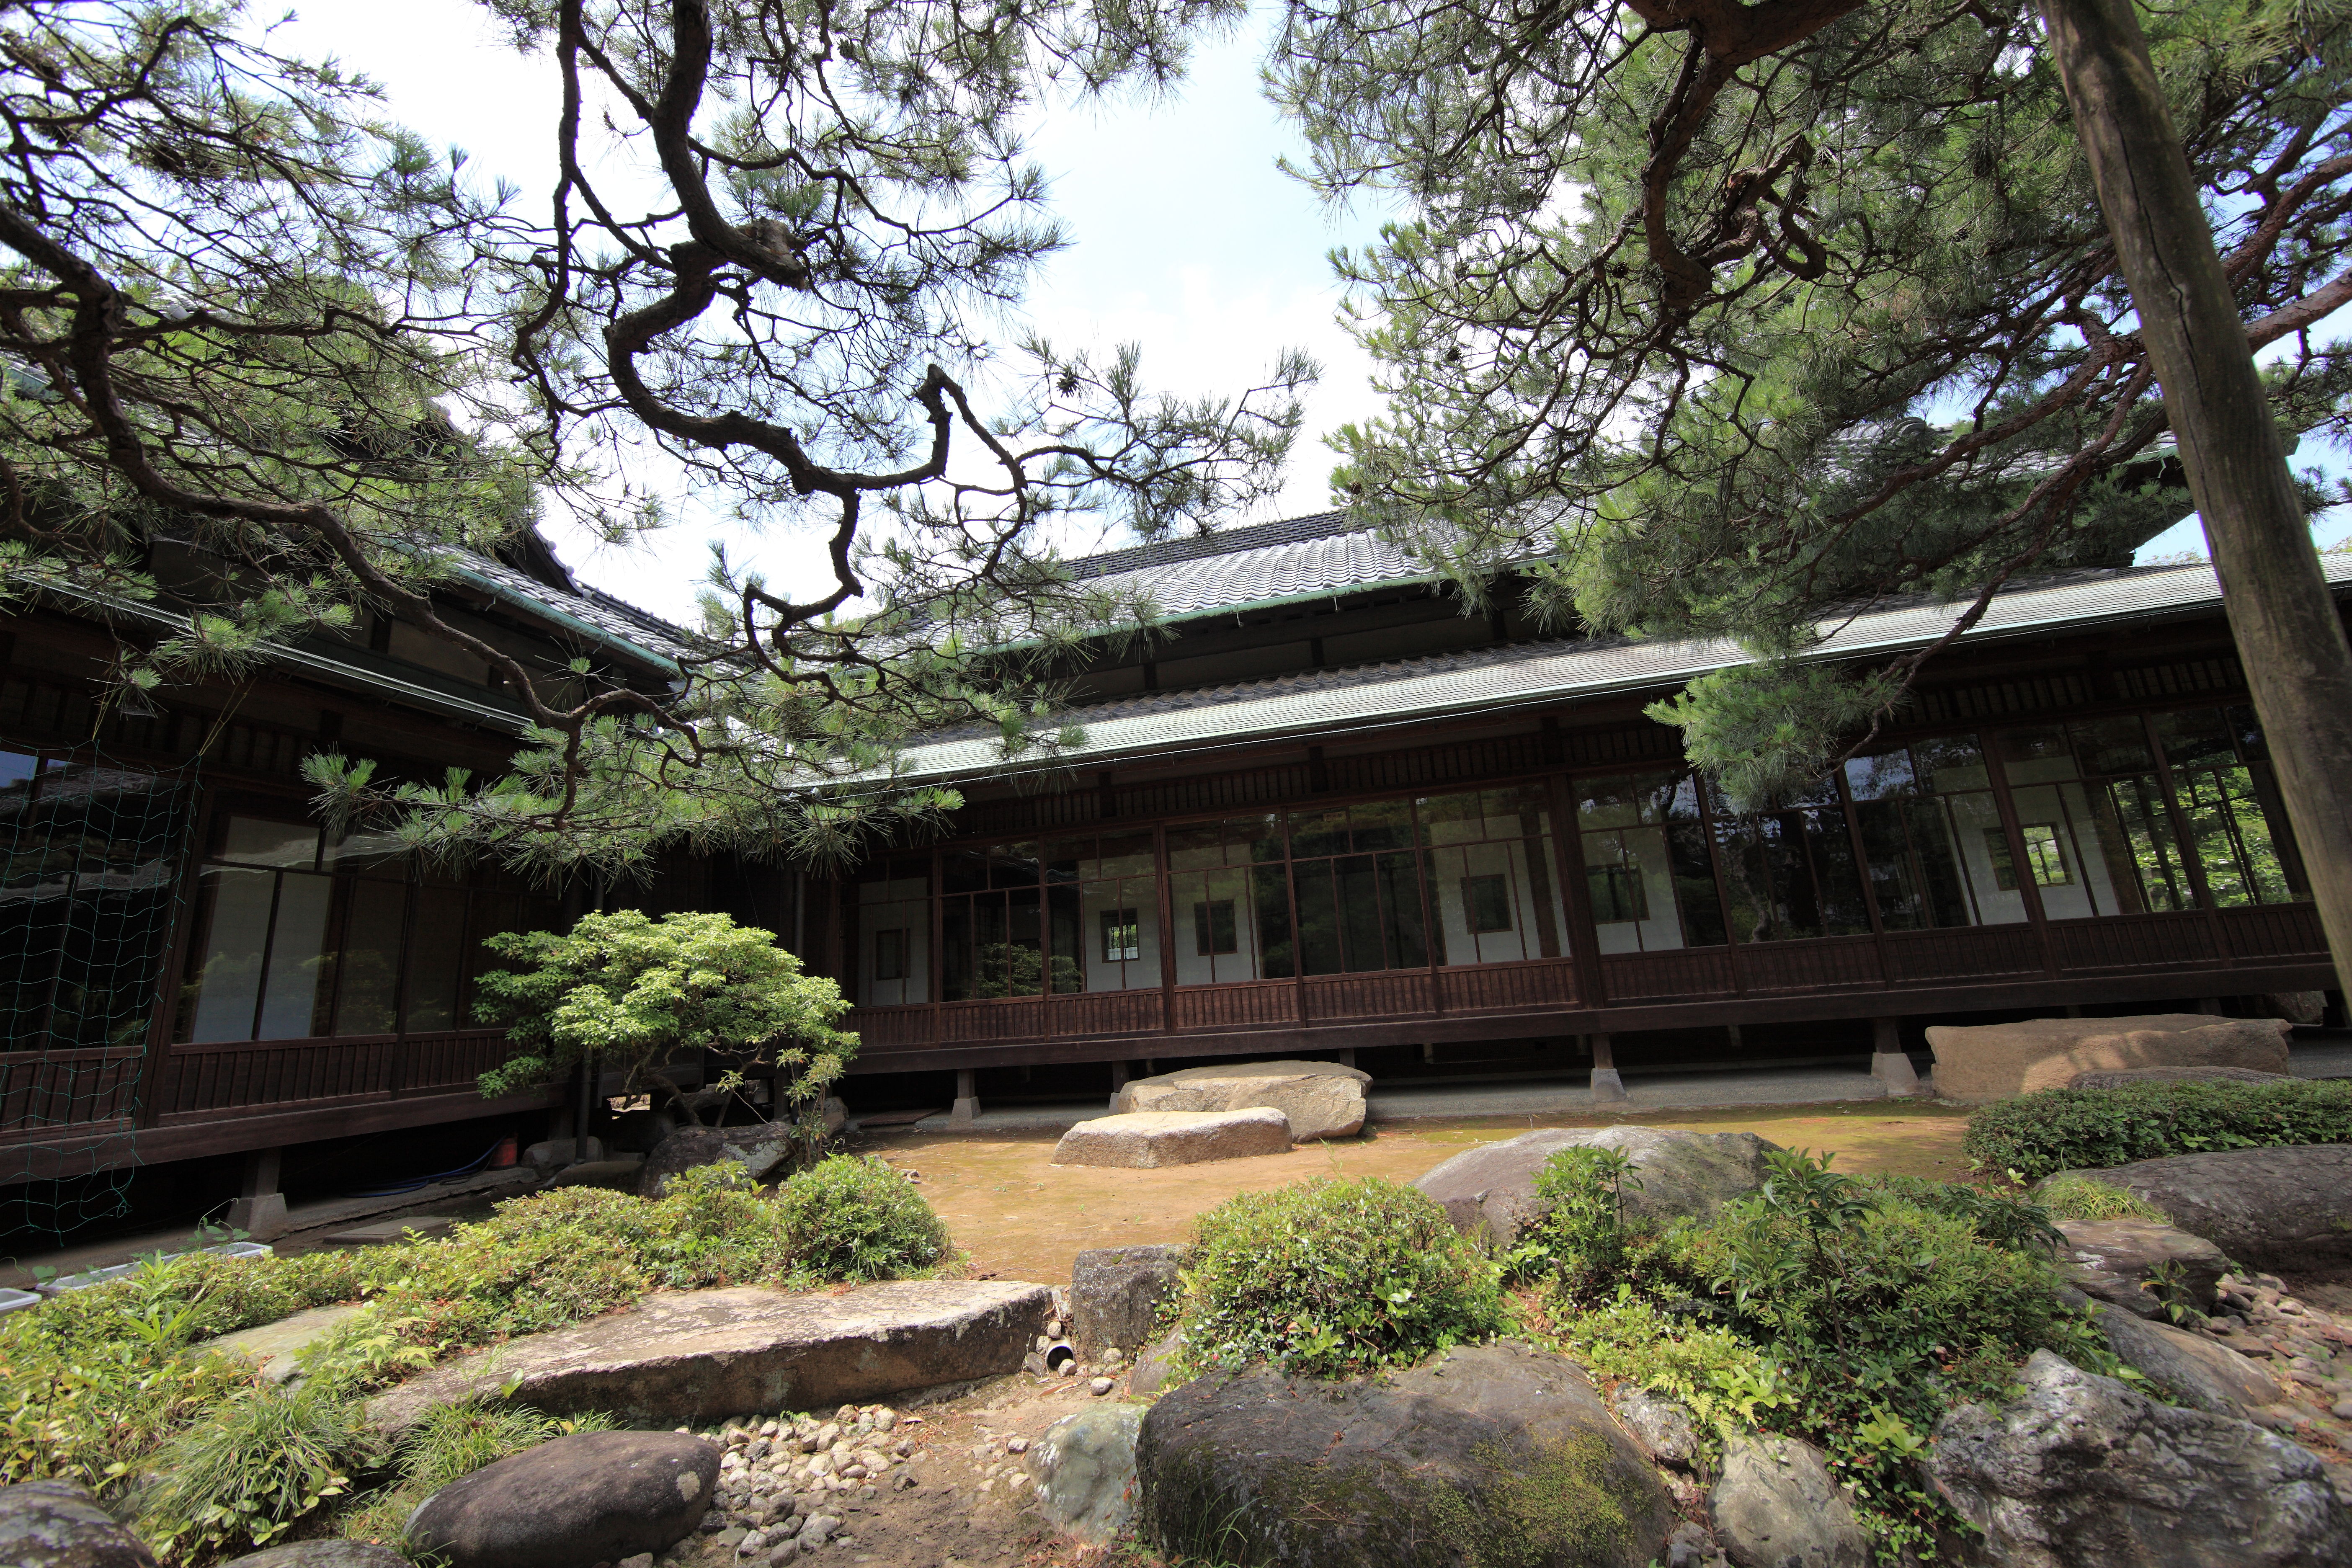
tree, architecture, plant, house, building, high, museum, garden, cool image, courtyard, temple, japanese, shrine, 5d, style, hires, tourist attraction, i, chinese architecture, markii, hi, res, resolution, chiba, canonef14mmf28liiusm, noda, shinto shrine, japanese architecture